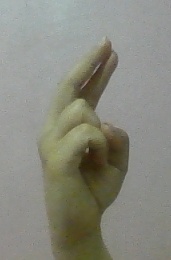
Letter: zay